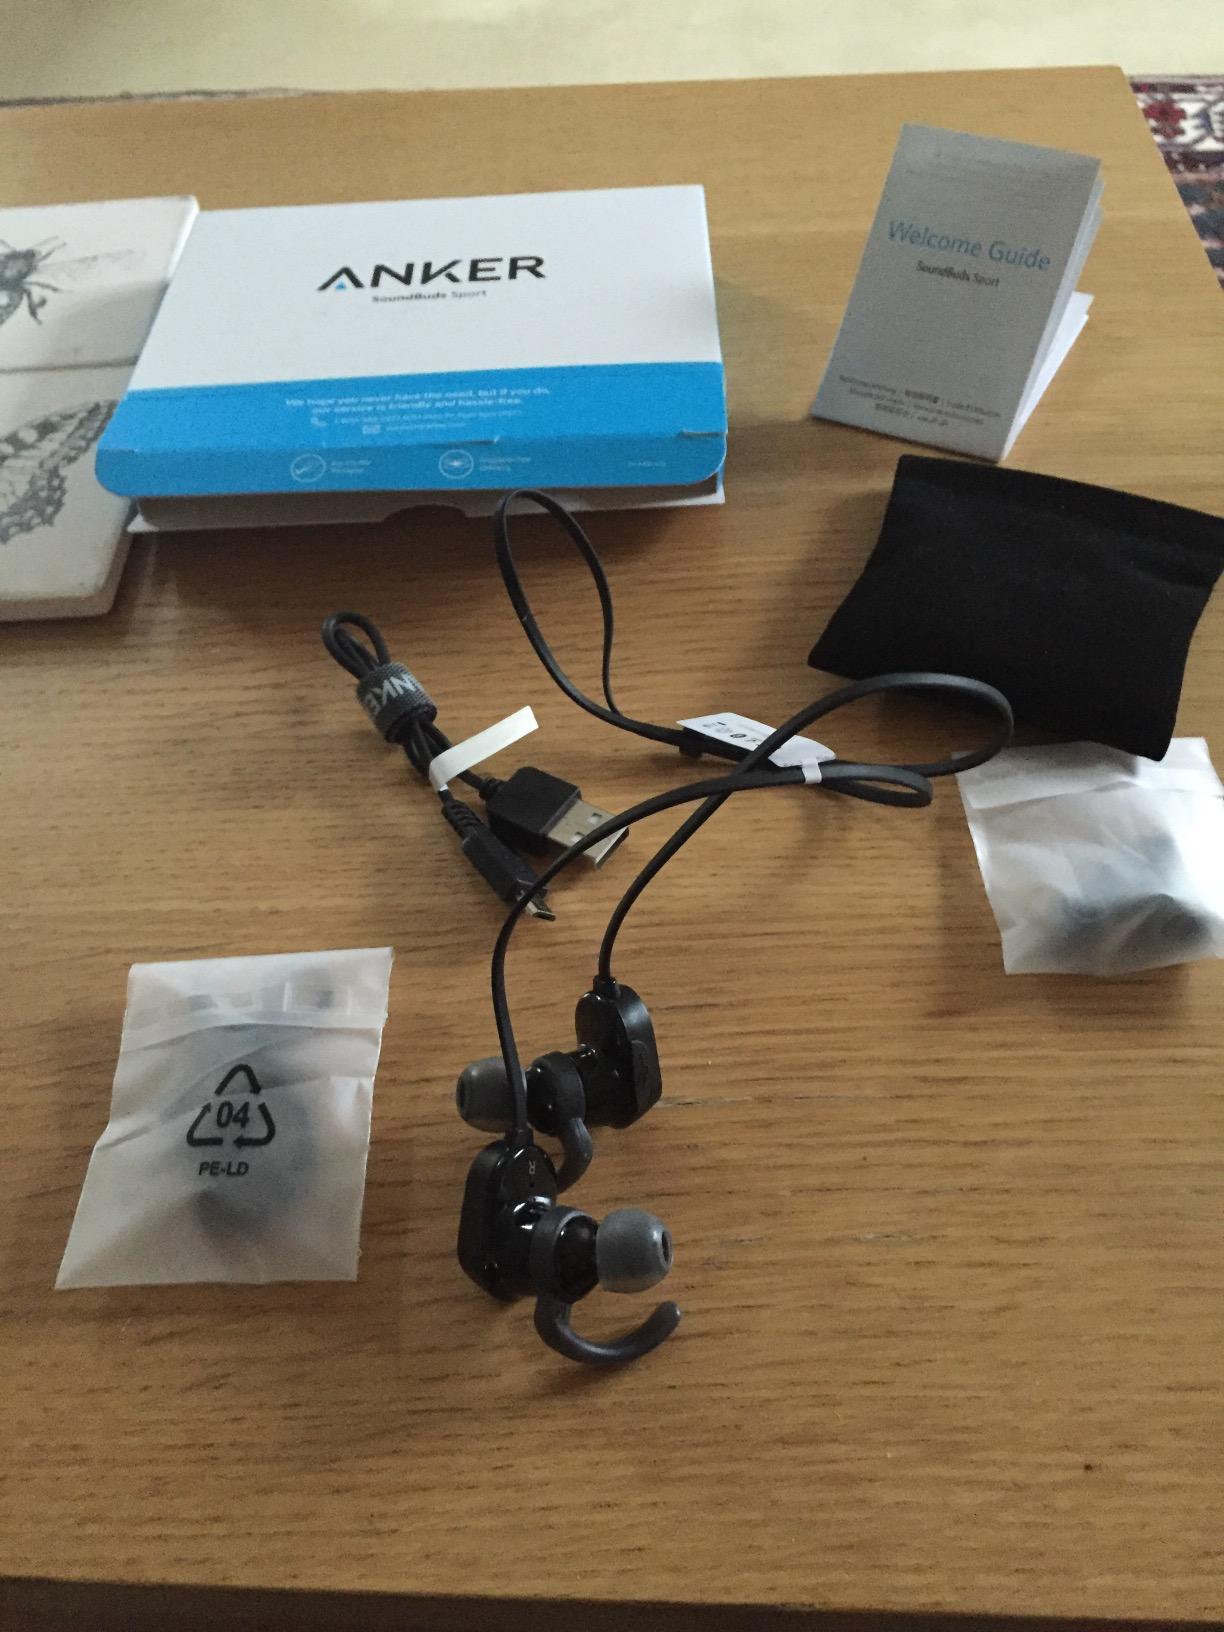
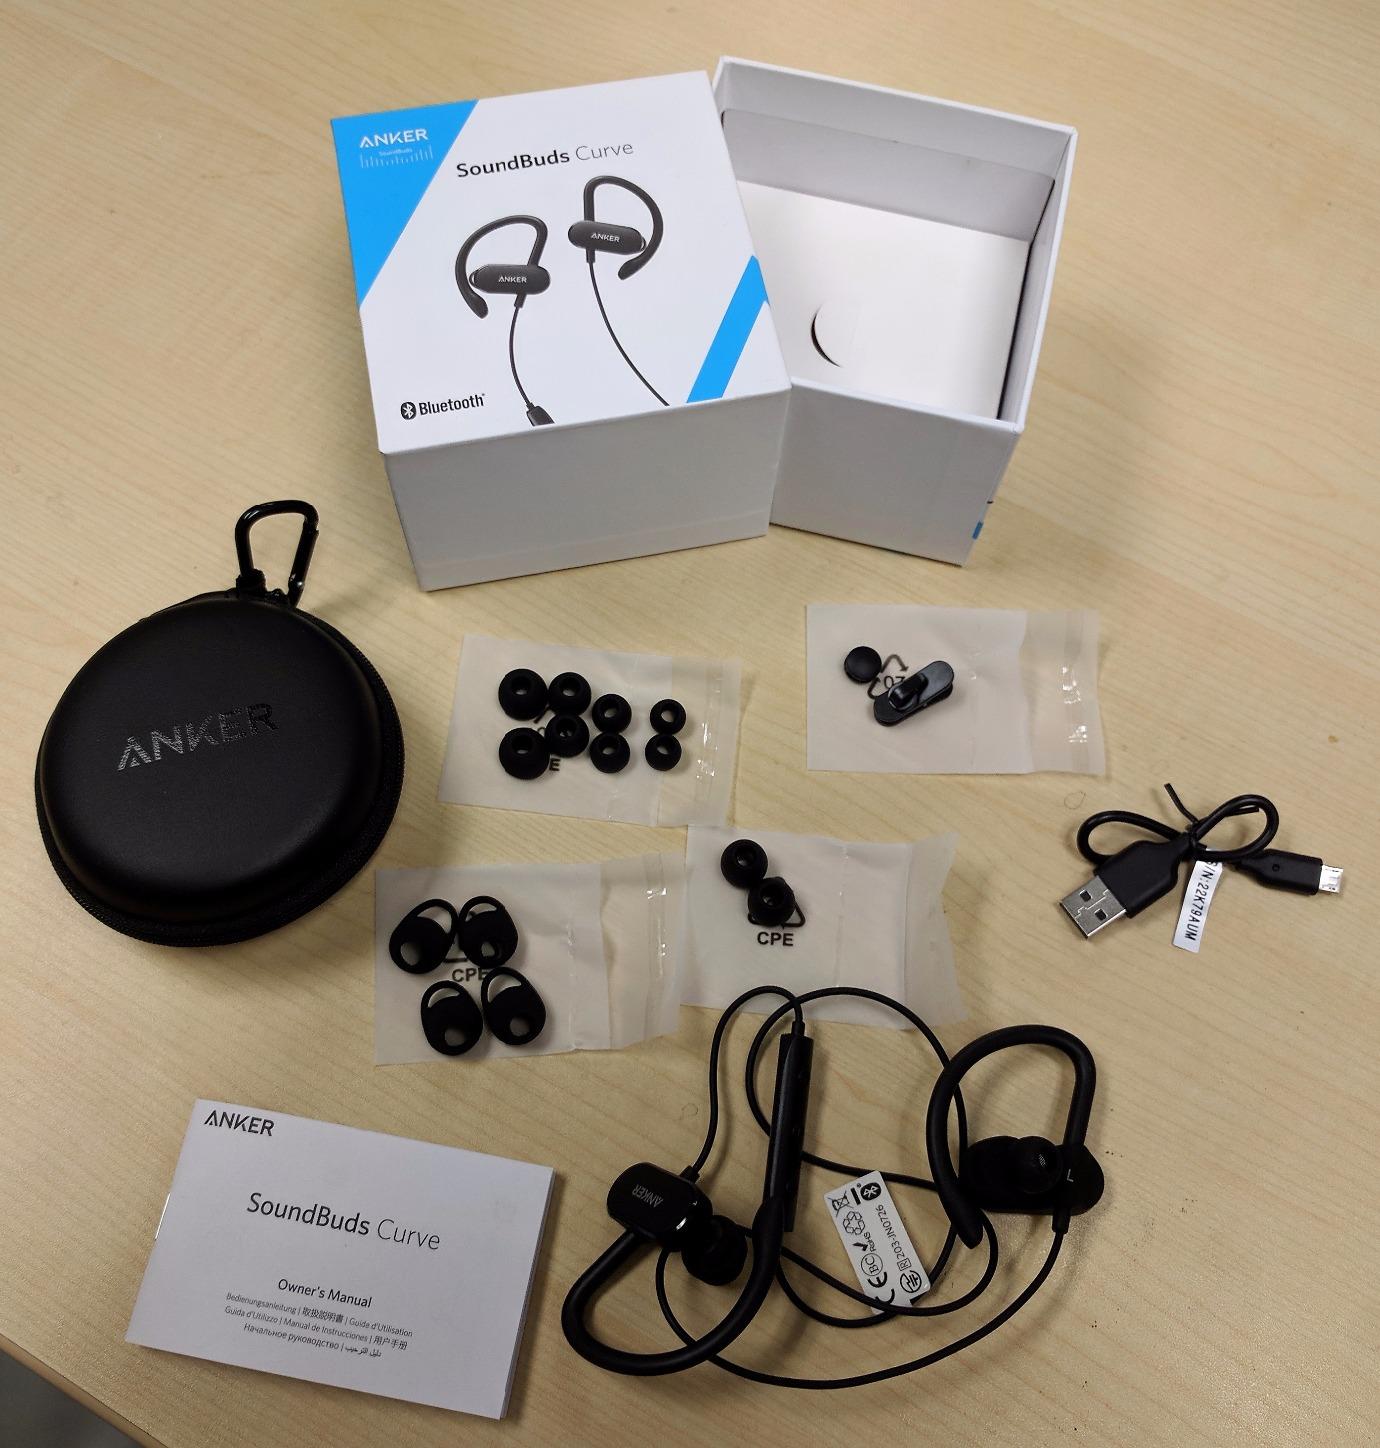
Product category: headphones
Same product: no